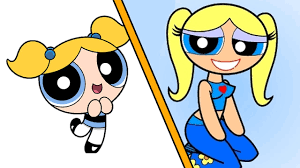
Portrait style: Cartoon Portrait